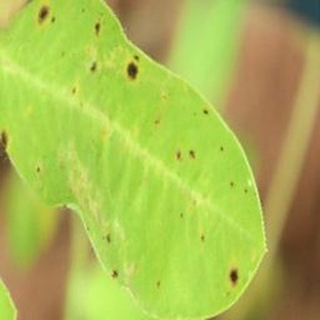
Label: groundnut_early_leaf_spot